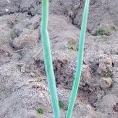
Crop: Onion
Condition: healthy-leaf